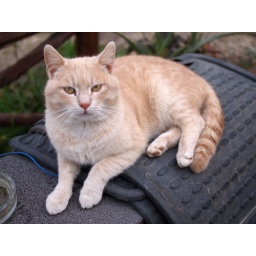
One of the two cats left. The rest were ran off by a crazy ass dog with control issues.